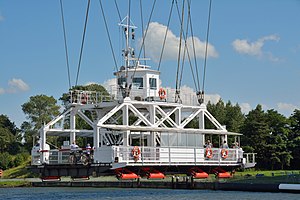
Rendsborg / Galleri
Rendsborg er en by i det nordlige Tyskland, beliggende i Slesvig-Holsten ved Kielerkanalen og Ejderen, som den gamle hærvej krydsede her. Byen knytter sig både til Sydslesvig og Holsten og har ca. 28.000 indbyggere.